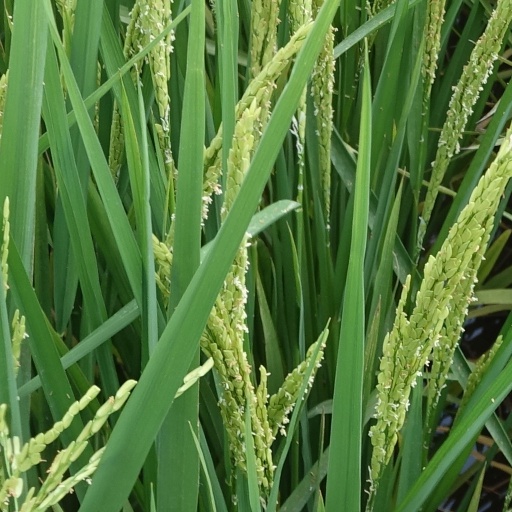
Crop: rice